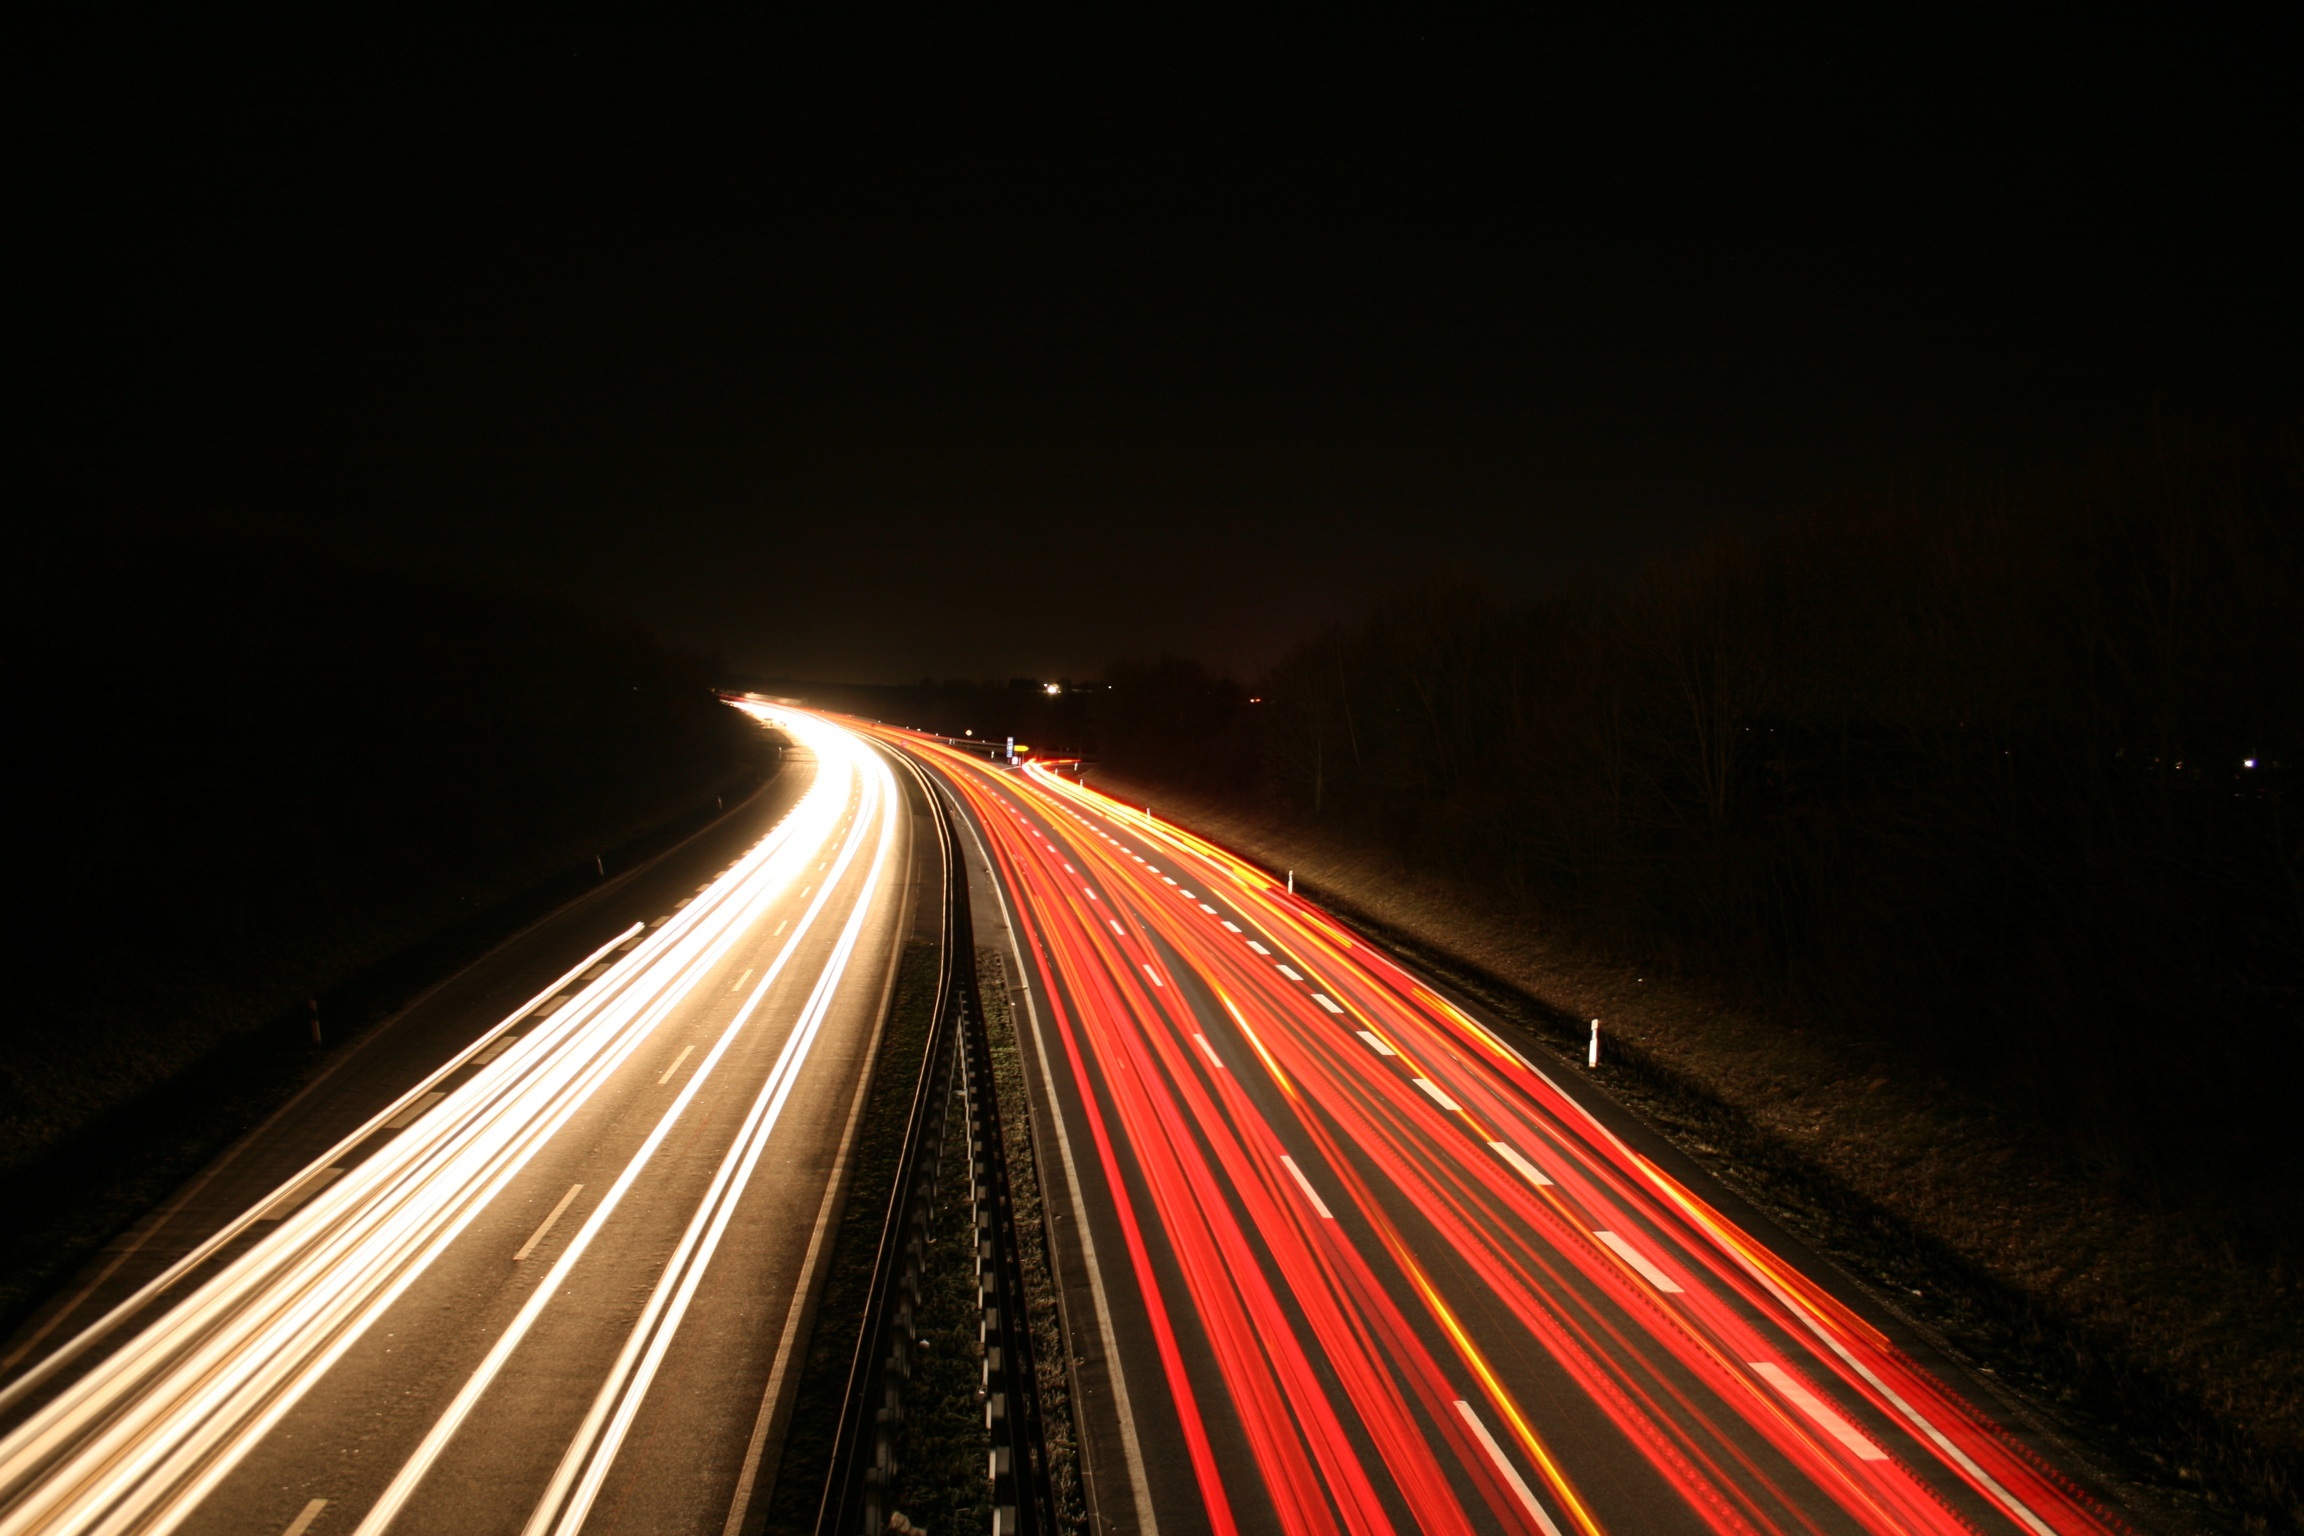
light, road, bridge, traffic, night, highway, asphalt, line, auto, darkness, speed, lighting, long exposure, spotlight, lights, infrastructure, front light, city lights, night photograph, back light, tracer, lights track, light traces, car headlights, light streaks